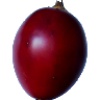
Label: tamarillo